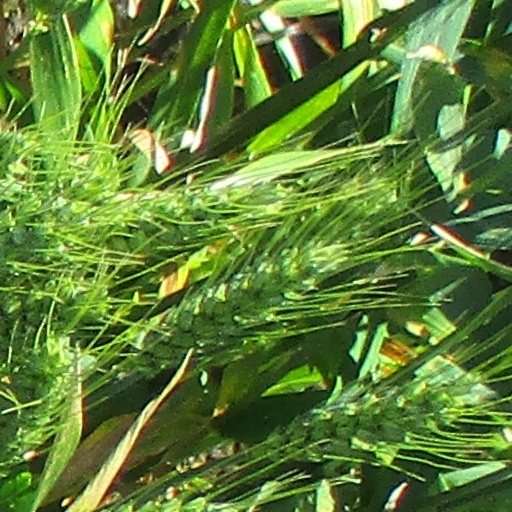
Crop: wheat